Bruno Kastner

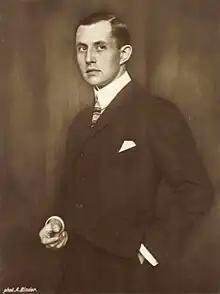

Richard Otto Bruno Kastner (January 1890 – 30 June 1932) was a German stage and film actor, screenwriter, and film producer whose career was most prominent in the 1910s and 1920s during the silent film era. Kastner was one of the most popular leading men in German films during his career's peak in the 1920s.